The Moonstone

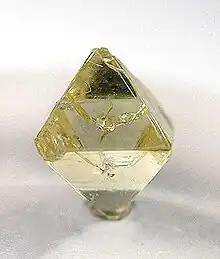
A yellow diamond with a flaw in the centre, similar to the "Moonstone" of the novel.

The Moonstone of the title is a diamond (not to be confused with the semi-precious moonstone gem). It has gained its name from its association with the Hindu god of the Moon, Chandra. It is protected by three hereditary guardians on the orders of Vishnu, and waxes and wanes in brilliance along with the light of the Moon.